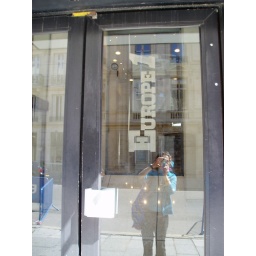
my reflection in the glass door of Europe1, a French Radio Station, end of April 2008